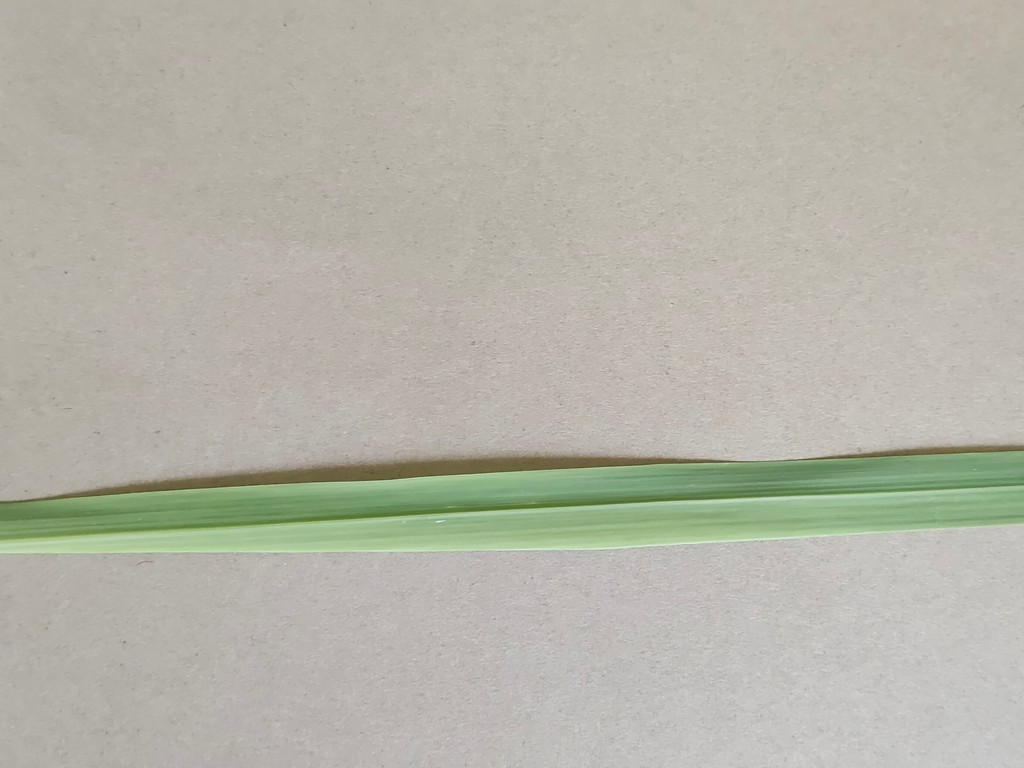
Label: Healthy